Isidoro Grünhut

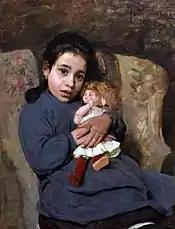
The Doll

His father, Israel, was originally from Regensburg. His mother, Giuditta née Panzieri, was from an upper-class family in Ancona. He displayed artistic talent at an early age, but his father was opposed to his pursuit of that as a career. At the age of sixteen, he rebelled, running away from home to join up with an "impresario" named Benelli; providing drawings in return for his upkeep. The constant travelling, long hours and poor food undermined his already precarious health; having suffered a childhood fall that damaged his back. He eventually developed a chronic heart condition, and was forced to quit.